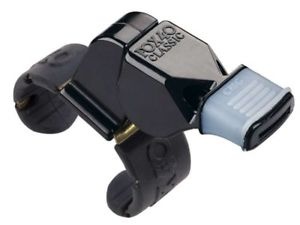
FOX 40 CMG FINGERGRIP WHISTLE W/CUSHION
Brand: FOX 40
Category: Sporting Goods > Athletics > Coaching & Officiating > Sport & Safety Whistles > Flip Grip Whistles